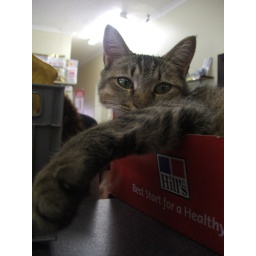
met this kitty at the vet ... it sleeps in this box on the counter all day!